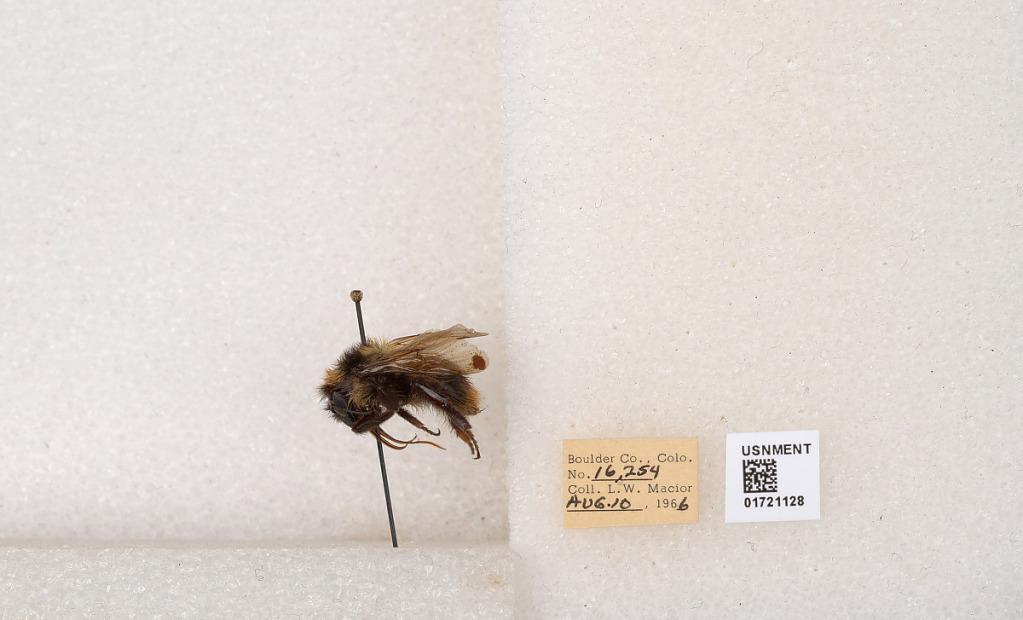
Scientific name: Bombus kirbyellus
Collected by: L. Macior
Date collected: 1966-8-10
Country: United States
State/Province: Colorado
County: Boulder
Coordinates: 40.0925, -105.358